1975 World Series

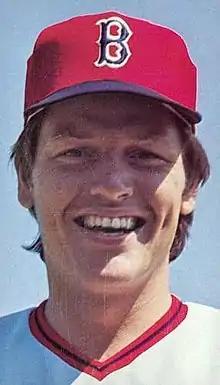
Carlton Fisk in 1976.

With a travel day followed by three days of heavy rain in Boston, both pitching staffs got four days of rest. Red Sox manager Darrell Johnson was afforded the luxury of having his top two starting pitchers, Luis Tiant and Bill Lee, available for Games 6 and 7, respectively, while the Reds were able to have their ace, Don Gullett, available for a potential Game 7 after pitching a gem in Game 5.